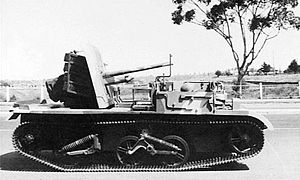
Universal Carrier / Galleri
Universal Carrier, også kendt som Bren Gun Carrier og Scout Carrier, er en almindelig betegnelse for en række af let pansrede bæltekøretøjer, som blev udformet af Vickers-Armstrong. De blev produceret mellem 1934 og 1960, og køretøjerne blev brugt i stort omfang af de allierede styrker under 2. verdenskrig. Universal Carriers blev som regel anvendt til transport af tropper og udstyr, fortrinsvis støttevåben eller som maskingeværplatforme. Der blev bygget 113.000 eksemplarer primært i Storbritannien, og dermed er det det pansrede køretøj, som er bygget i flest eksemplarer i verdenshistorien.